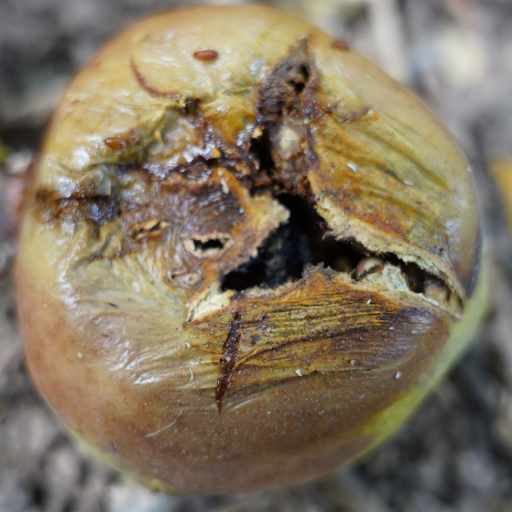
Label: Ectomyelois ceratoniae